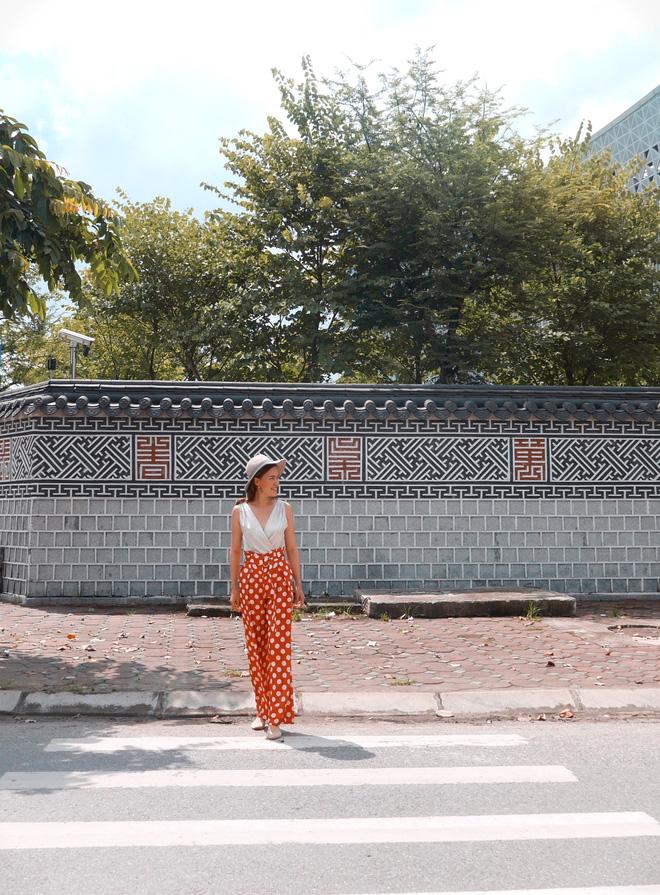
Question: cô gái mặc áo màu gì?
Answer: cô ấy mặc áo màu trắng